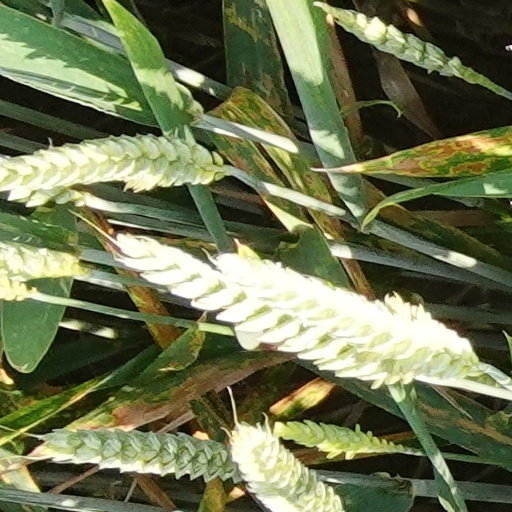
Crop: wheat